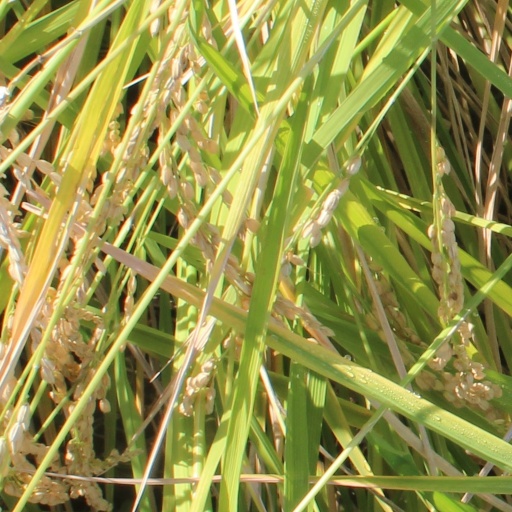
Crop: rice